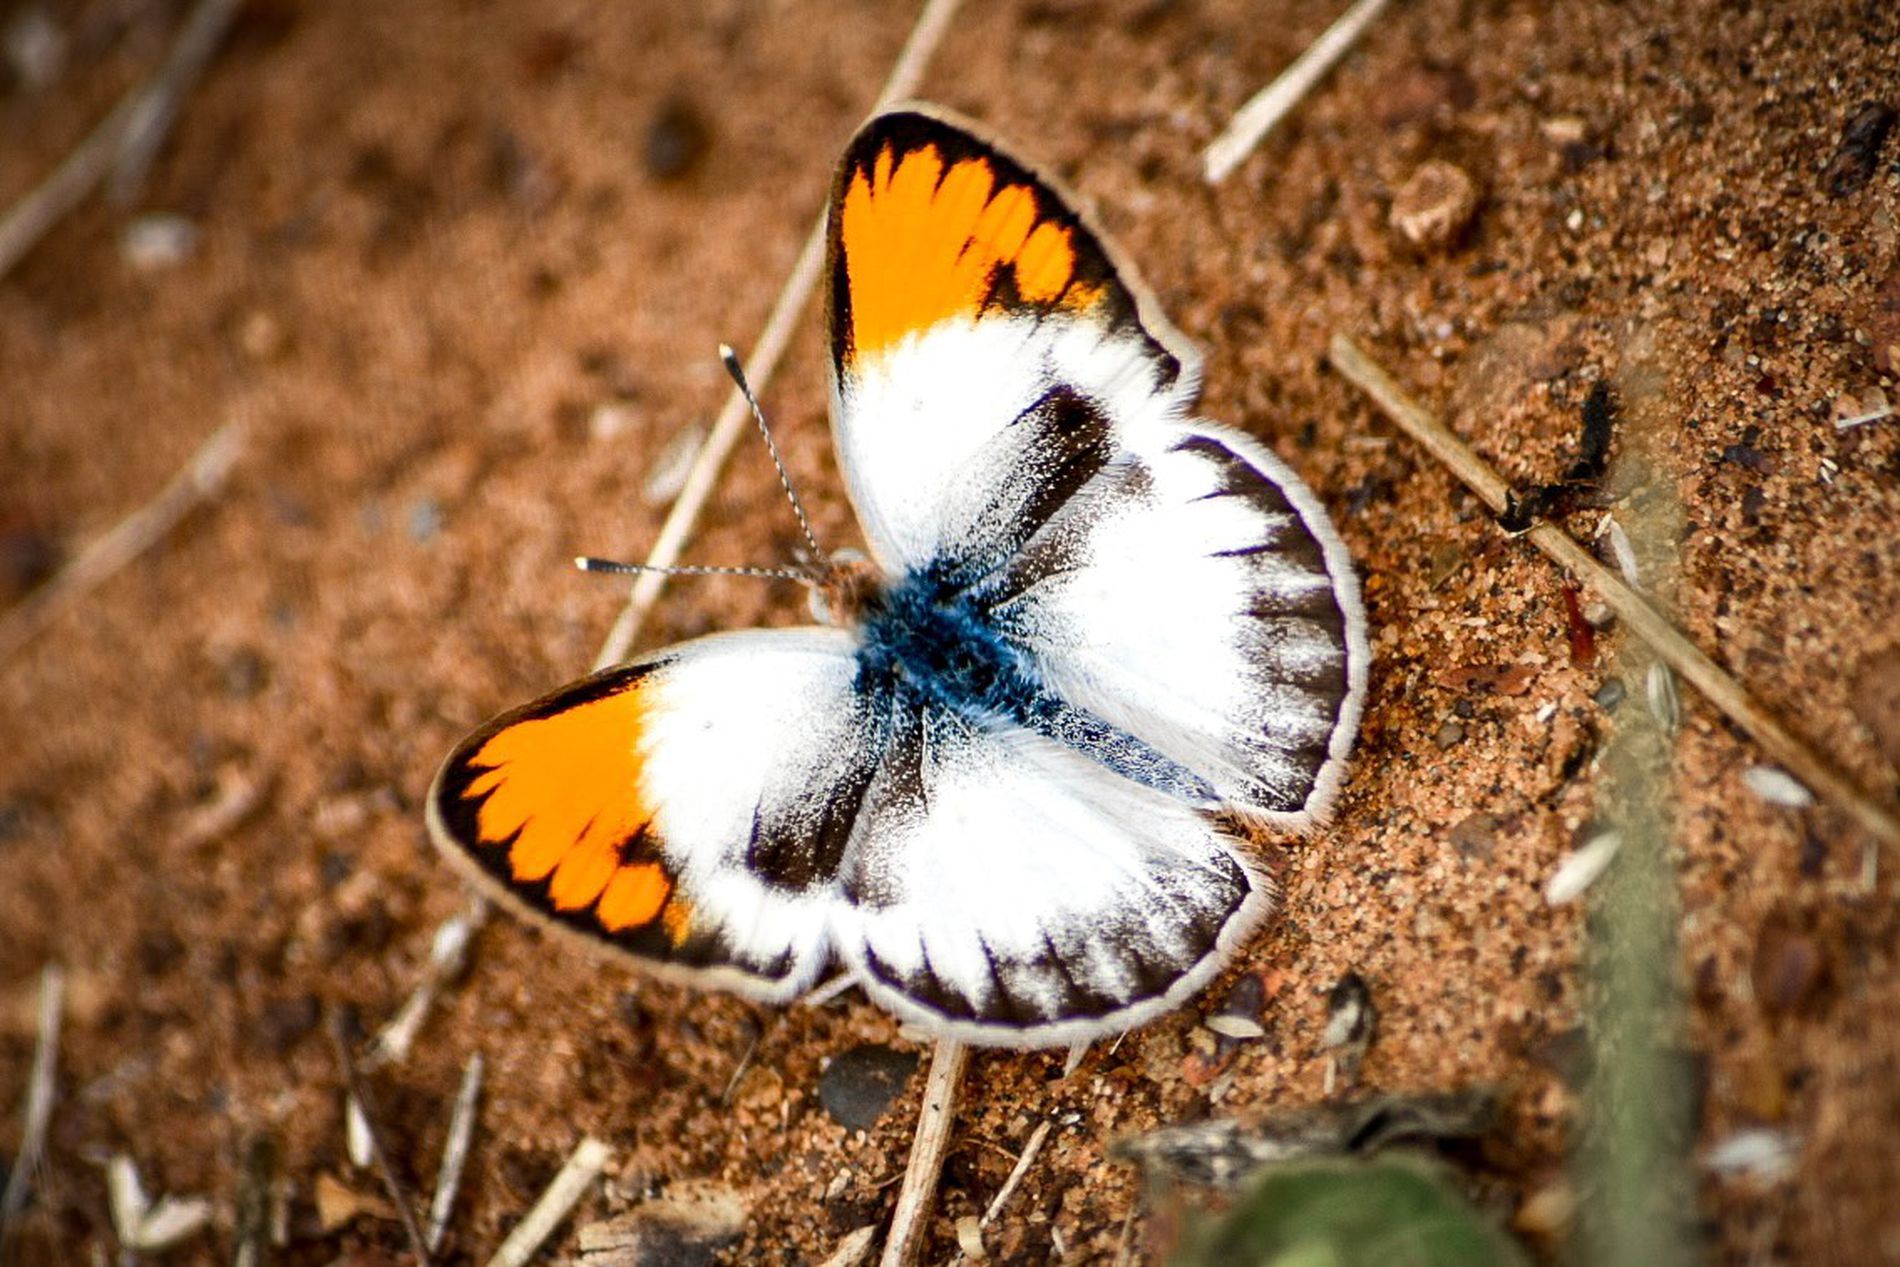
Colotis Butterfly on Sandy Soil
A fully grown Colotis butterfly with orange tips, white wings with black edges, and a milky blue body stands on sandy soil filled with plant remains and dry tree branches with a blurry background.
The scene shows the butterfly and its beautiful details in high resolution.
Shot in macro angle, this nature photograph captures Colotis Butterfly on Sandy Soil.
The color palette consists of white, orange, and black for wing patterns, milky blue for the body, and yellow-brown tones for sandy soil.
The scene in macro angle and portrait style creates a wonderful view for the butterfly and is detailed in natural daylight.
Labels: Soil, Animal, Butterfly, Insect, Invertebrate, Moth, Monarch, Plant Remains
Camera: NIKON CORPORATION NIKON D3400
Lens: AF-S DX VR Nikkor 55-300mm 4.5-5.6G ED
Aperture: F5.6
Exposure: 1/500 sec
ISO: 280
Focal length: 300